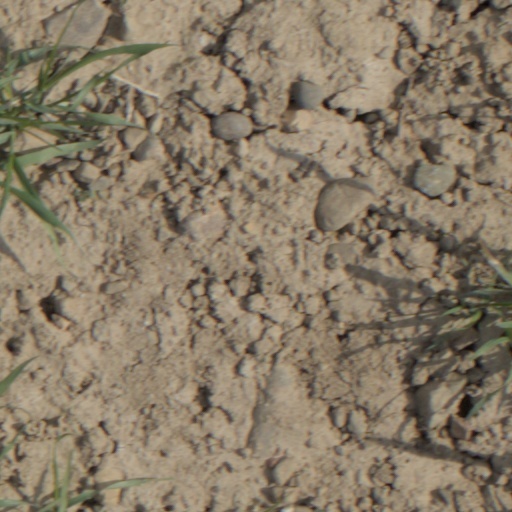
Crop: wheat